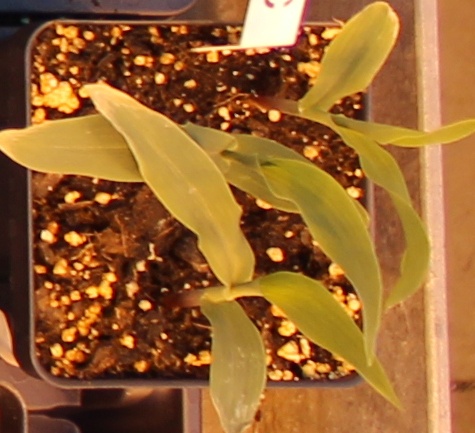
Label: Corn